West Montrose Covered Bridge

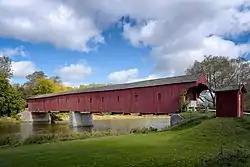

West Montrose Covered Bridge, also known as the "Kissing Bridge", is a covered bridge in West Montrose, Ontario, within Waterloo Region, one of the oldest covered bridges in Canada. The bridge is the only remaining historic covered bridge in Ontario and the second oldest surviving bridge in the Region of Waterloo. (In 2015, the total number of surviving covered bridges in Canada was below 200.) John Bear, who had previously built barns, built the bridge in 1880–1881, mostly of oak and white pine. The total cost to the Township of Woolwich was $3,197.50. The structure can still be used by pedestrians, buggy traffic and vehicles weighing less than three tonnes for crossing the Grand River. Since 1998, it has been owned and maintained by the Regional Municipality of Waterloo.